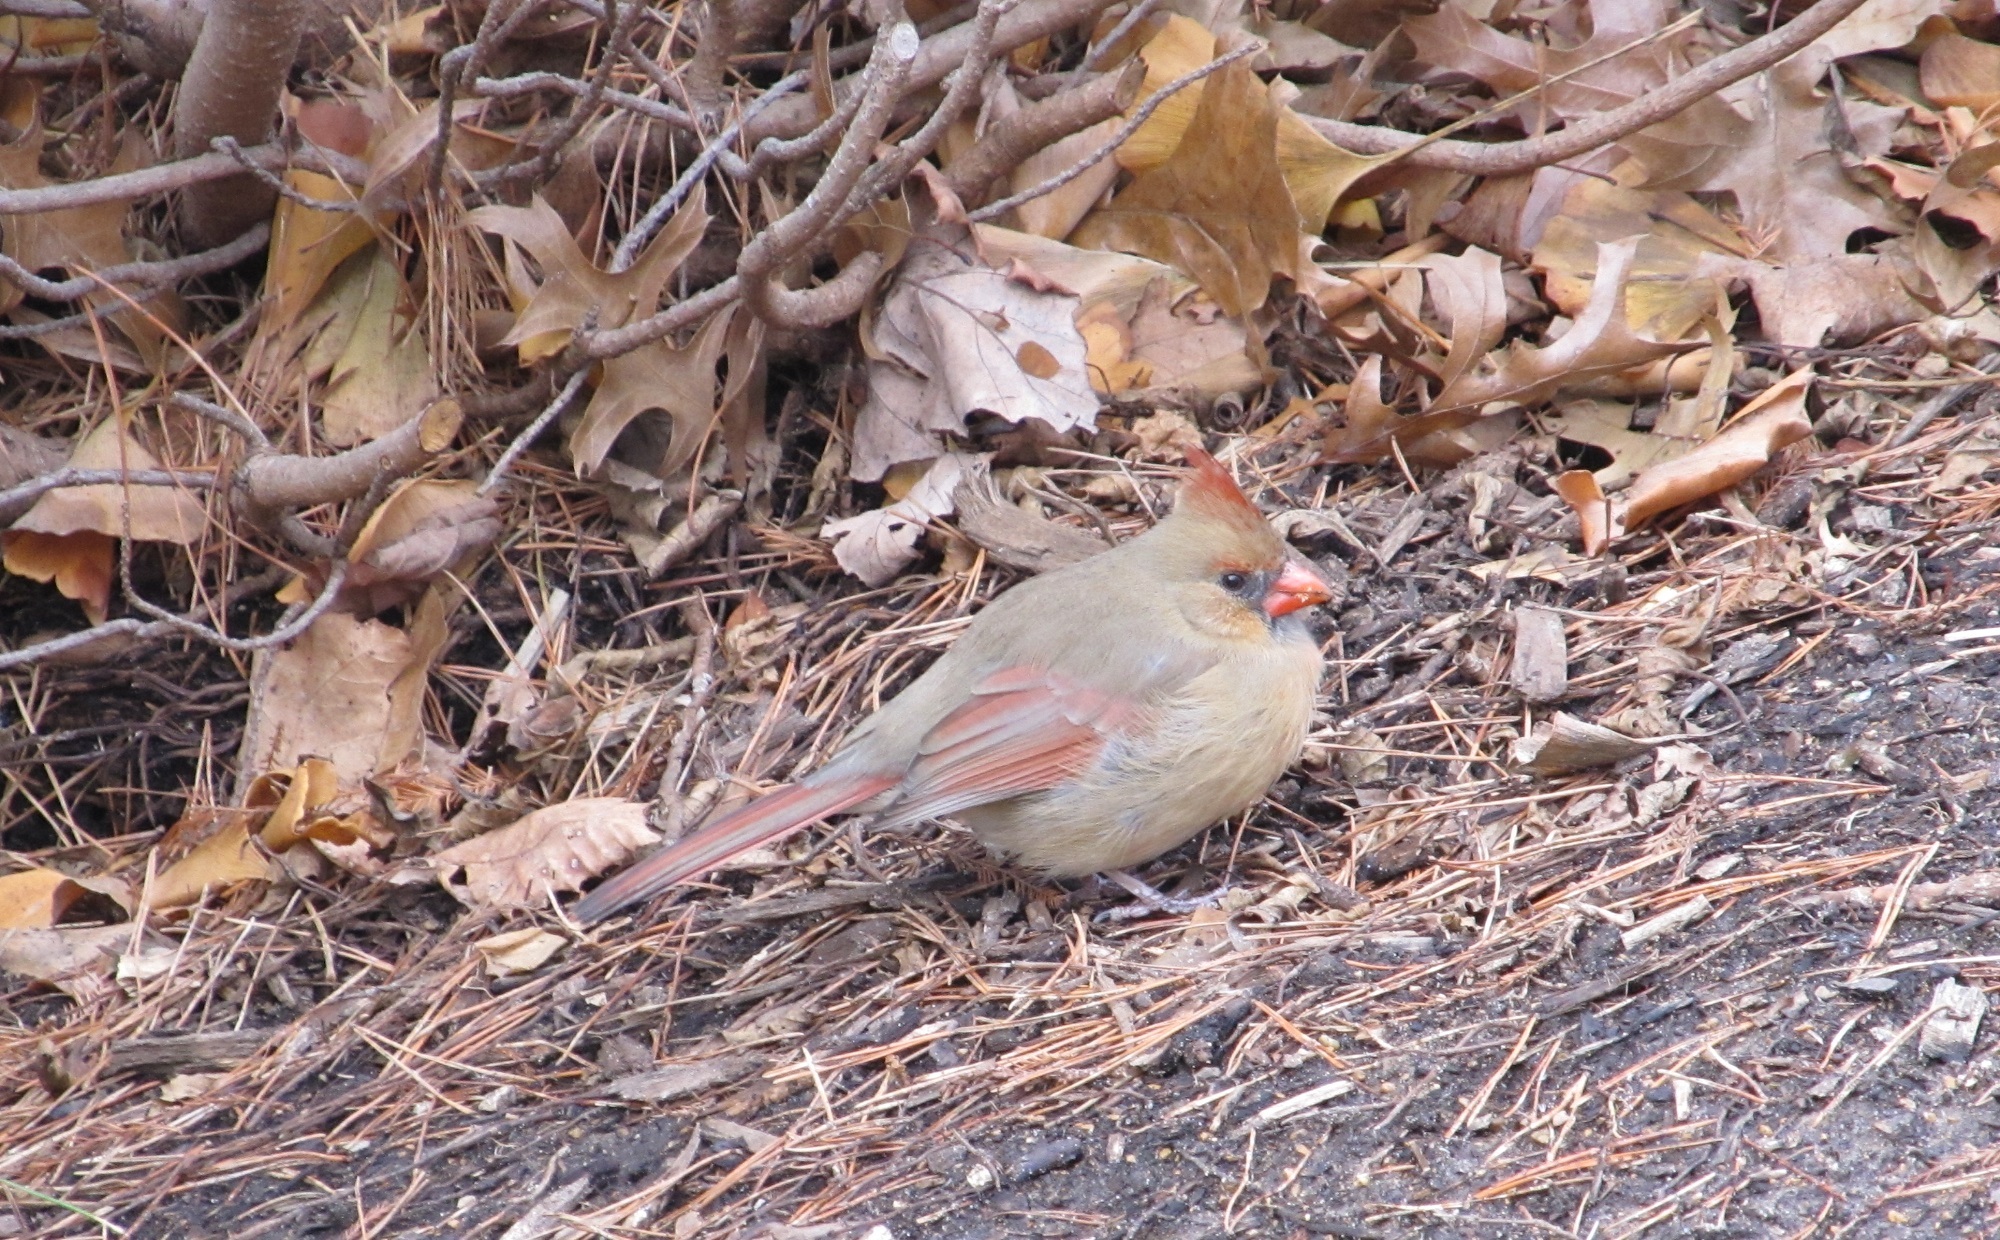
nature, bird, ground, female, wildlife, portrait, food, beak, fauna, songbird, outdoors, feathers, sparrow, finch, redbird, cardinal, foraging, hilly, incline, house sparrow, old world flycatcher, perching bird, emberizidae, plant community